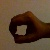
The image shows a hand gesture representing the number 0 in Indian Sign Language.